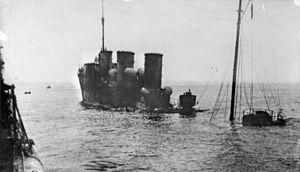
Mikhaïl Andreïevitch Behrens, né le 16 janvier 1879 à Koutaïssi en Géorgie, décédé le 20 janvier 1943 en Tunisie, fut kontr-admiral de la Marine impériale de Russie. Il prit part à la Guerre russo-japonaise de 1904-1905, à la Première Guerre mondiale. En 1920, il intégra les Forces Armées du Sud de la Russie du général Piotr Nikolaïevitch Wrangel.